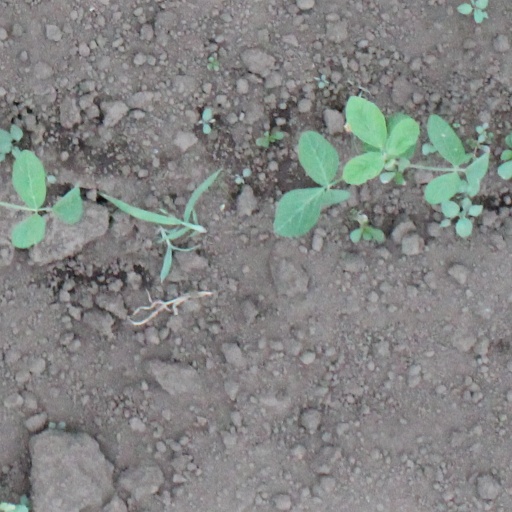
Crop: soybean